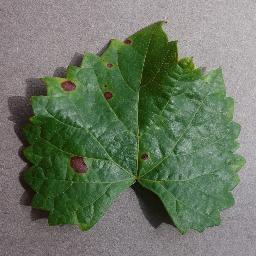
Label: Grape___Black_rot